Jan Kirchhoff

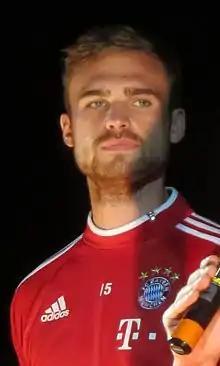
Kirchhoff with Bayern Munich in 2013

Jan Tilman Kirchhoff (born 1 October 1990) is a German former professional footballer who played as a centre-back or defensive midfielder.